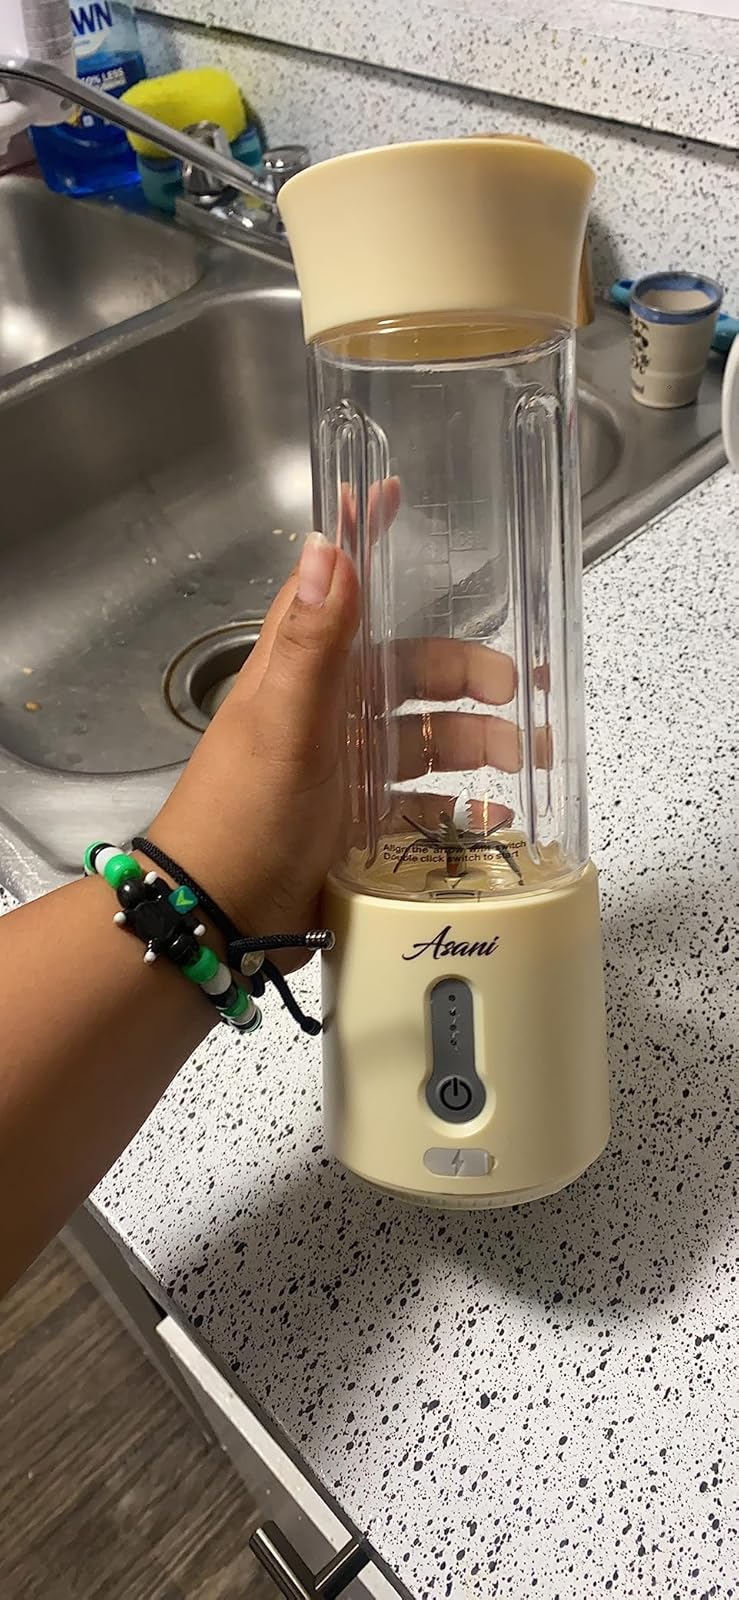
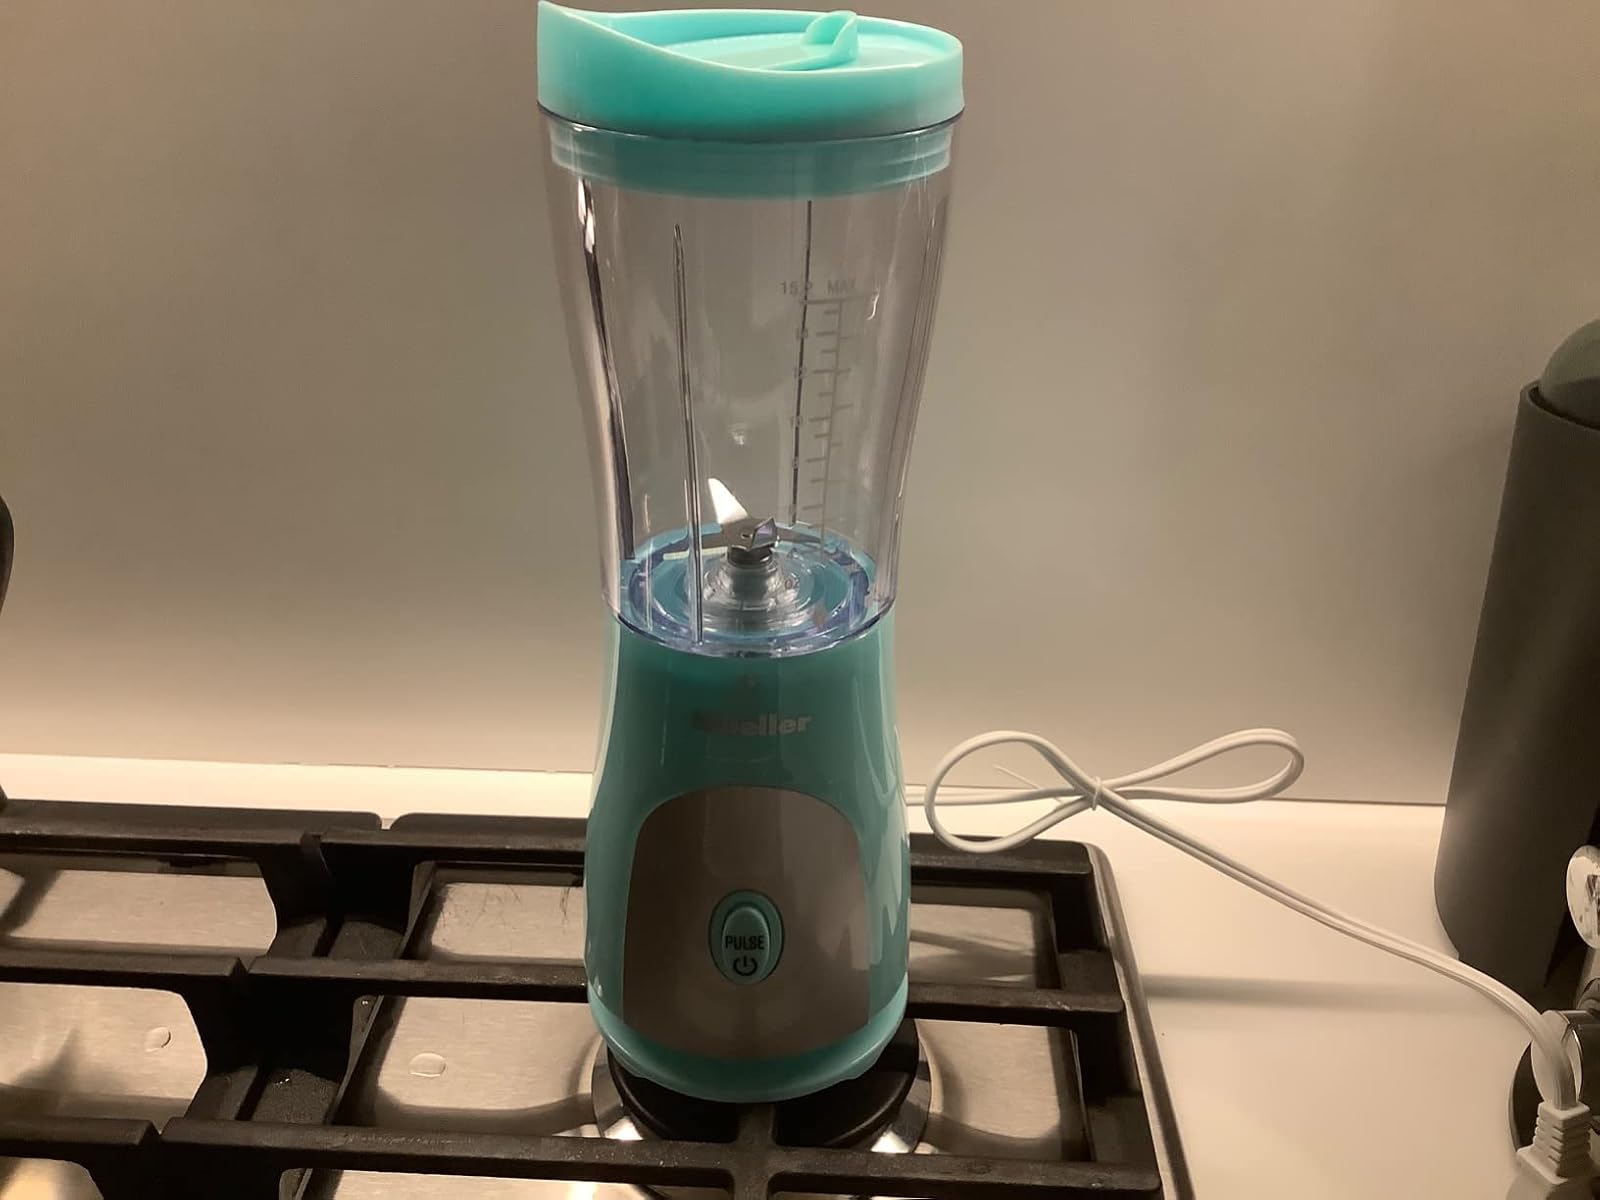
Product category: items_blender
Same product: no